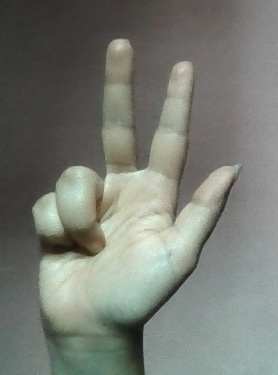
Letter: al